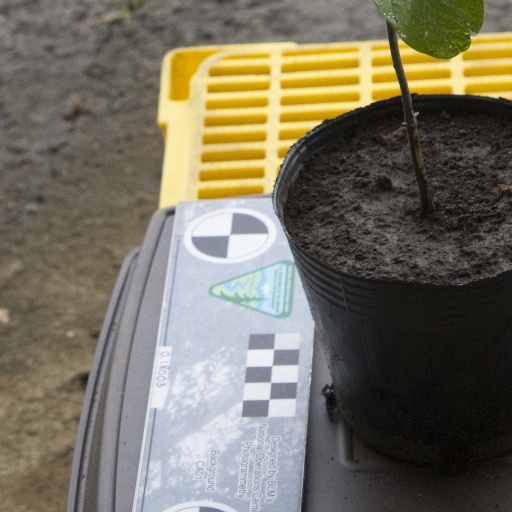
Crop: soybean